Julia Stephen

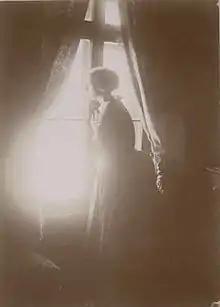
Portrait of Julia taken during vacation in Switzerland in January 1889

Leslie Stephen was in the habit of hiking in Cornwall, and in the spring of 1881 he came across a house in St Ives, and took out a lease on it that September. Although it had limited amenities, its main attraction was the view overlooking Porthminster Bay towards the Godrevy Lighthouse, which the young Virginia could see from the upper windows and which was to become the central figure in her novel "To the Lighthouse" (1927). It was a large, square house, with a terraced garden, divided by hedges, sloping down toward the sea. Each year between 1882 and 1894, from mid-July to mid-September, the Stephens leased Talland House as a summer residence. Leslie Stephen, who referred to it as "a pocket-paradise", described it as "The pleasantest of my memories... refer to our summers, all of which were passed in Cornwall, especially to the thirteen summers (1882-1894) at St Ives. There we bought the lease of Talland House: a small but roomy house, with a garden of an acre or two all up and down hill, with quaint little terraces divided by hedges of escallonia, a grape-house and kitchen-garden and a so-called ‘orchard’ beyond". It was in Leslie's words, a place of "intense domestic happiness". For the children it was the highlight of their year, Virginia Woolf later described a summer day in August 1890 in her diary (22 March 1921) with the cries of the children playing in the garden and the sound of the sea beyond, concluding that her life was "built on that, permeated by that: how much so I could never explain". The family did not return following Julia's death in May 1895.